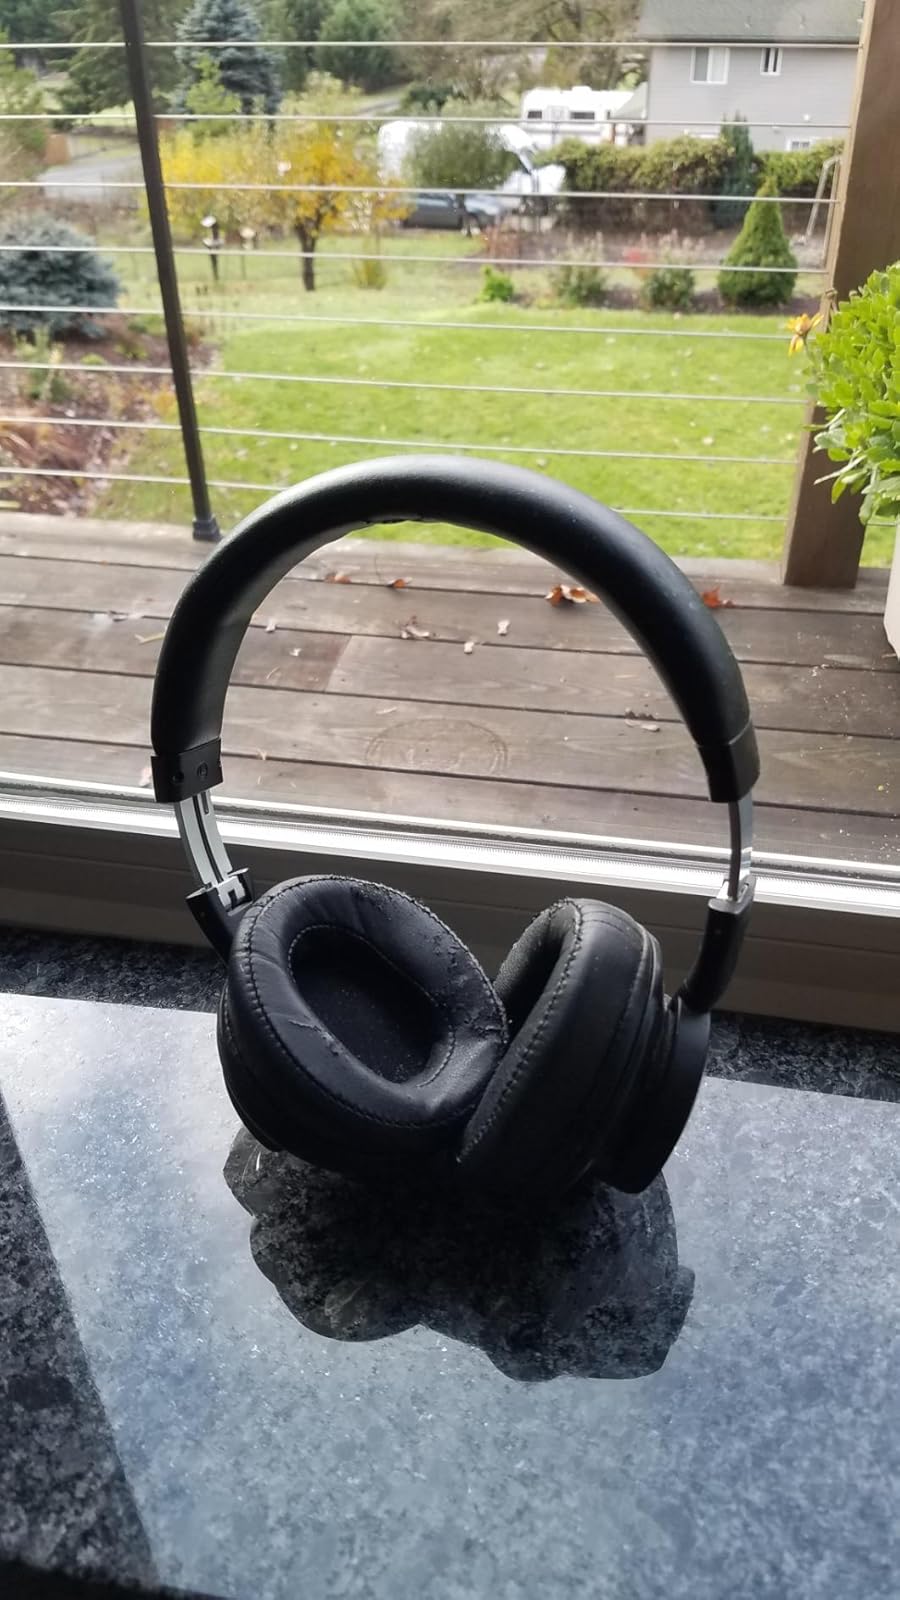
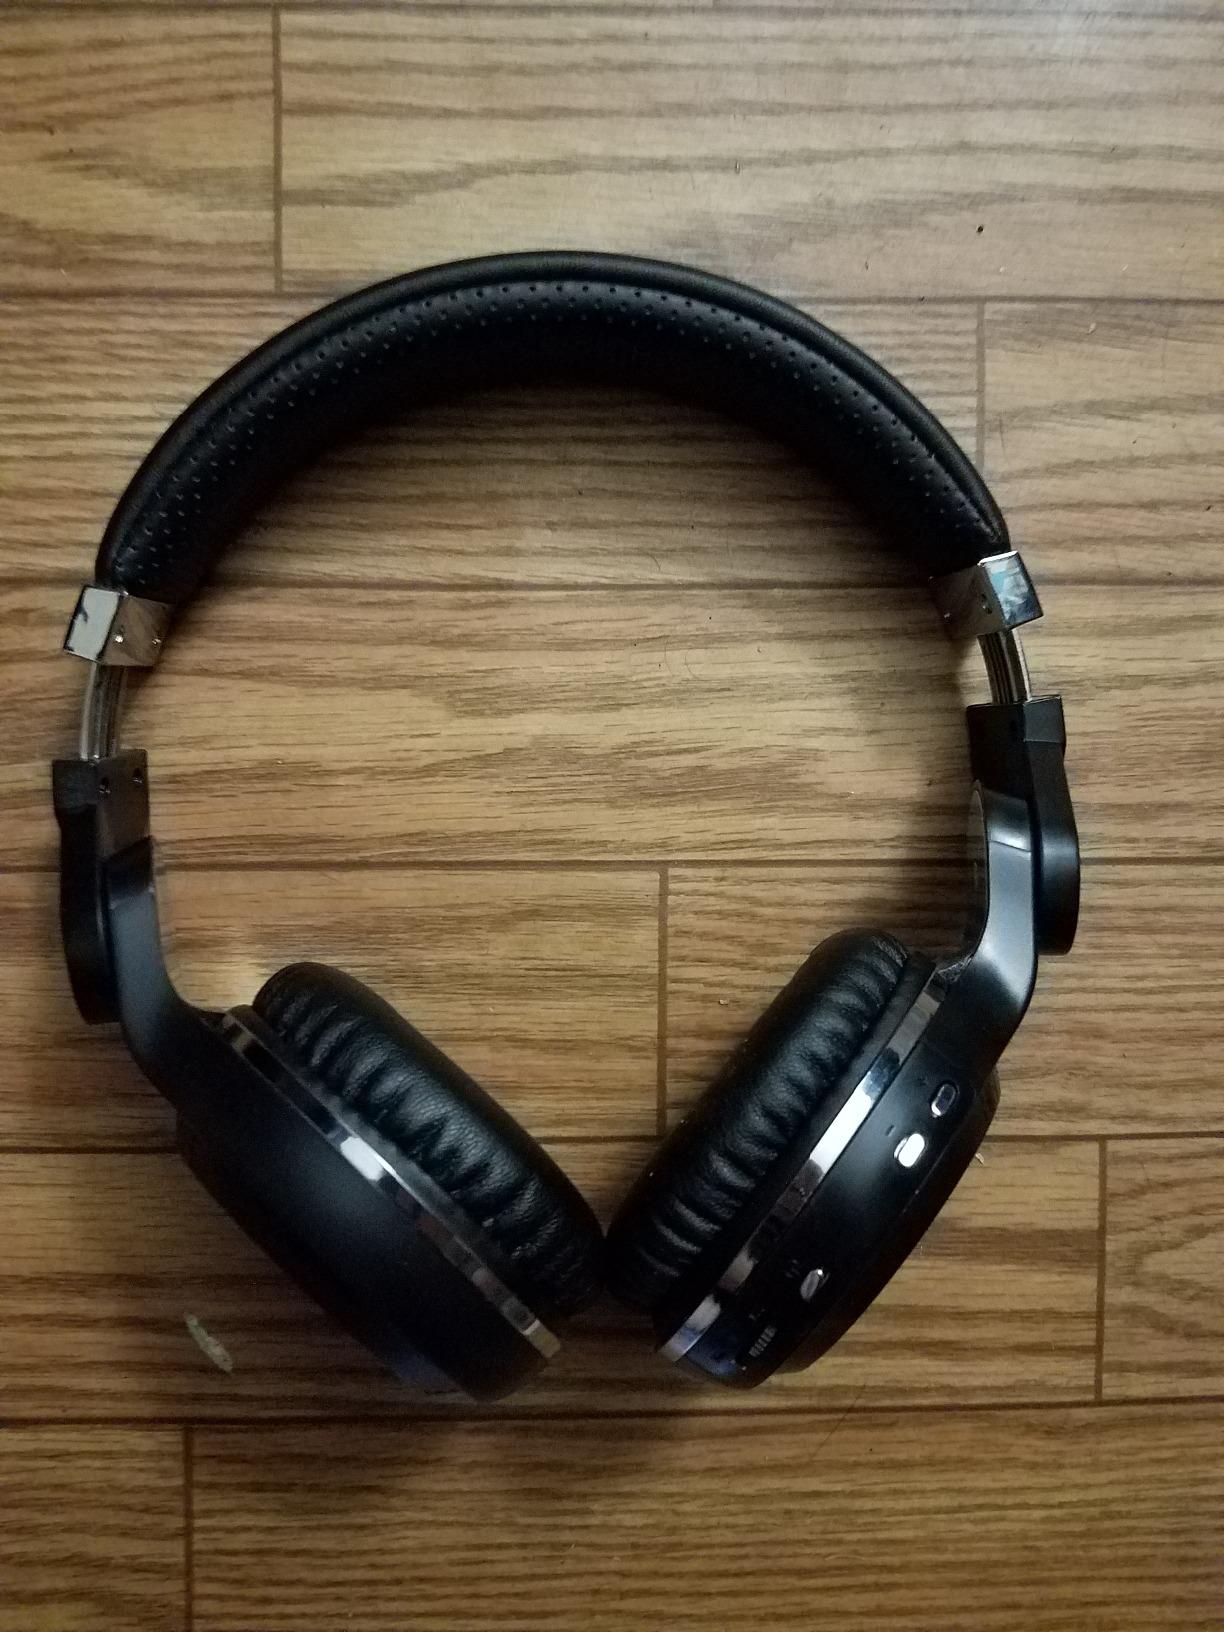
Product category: headphones
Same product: no